Ernie Asher

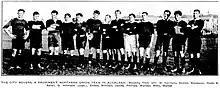
Ernie Asher, 5th from the left in the City Rovers side, May 11, 1912.

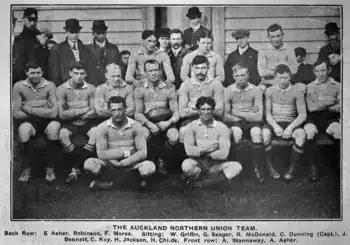
Ernie Asher in the 1911 Auckland team to play Wellington on August 5.

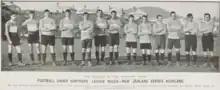
Ernie Asher on the left of the Auckland rugby league side in 1912 at Eden Park before their match with New Zealand.

Asher had originally played rugby union for Tauranga and Ponsonby before being convinced by his brother to take up the new Northern union code.